Interstate 295 (Florida)

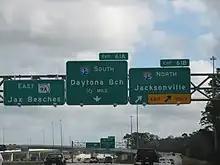
Exit signs at the interchange with I-95, on south I-295; in this picture from 2008, the East Beltway was signed as SR 9A.

Beginning at the I-95 interchange in southeastern Duval as the West Beltway, the beltway travels west, passes through the Mandarin area with interchanges at Old St. Augustine Road, and SR 13 (San Jose Boulevard). It then travels along the Buckman Bridge crossing the St. Johns River immediately south of Naval Air Station Jacksonville (NASJAX) and serves as a major connection in the southern part of Jacksonville. At the western end of the river, I-295 continues west, serving as the border between Clay and Duval counties running just north of the town of Orange Park with interchanges at US Route 17 (US 17)/SR 15 (Roosevelt Boulevard) and SR 21 (Blanding Boulevard), serving NASJAX and Clay County. Before turning north through the Westside of Duval County, the freeway also has a full interchange at east–west connector Collins Road to serve the Argyle and Oak Leaf areas in addition to NASJAX. Continuing north, with full interchanges at SR 134 (103rd Street), SR 208 (Wilson Boulevard), and SR 228 (Normandy Boulevard), I-295, the west half of Jacksonville's Beltway reaches its interchange with I-10 approximately west of Downtown, then crosses over US 90 (Beaver Street), a railroad, and a creek, and then continues into Northern Duval.